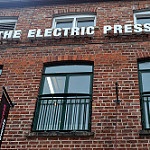
Scene: Outdoor